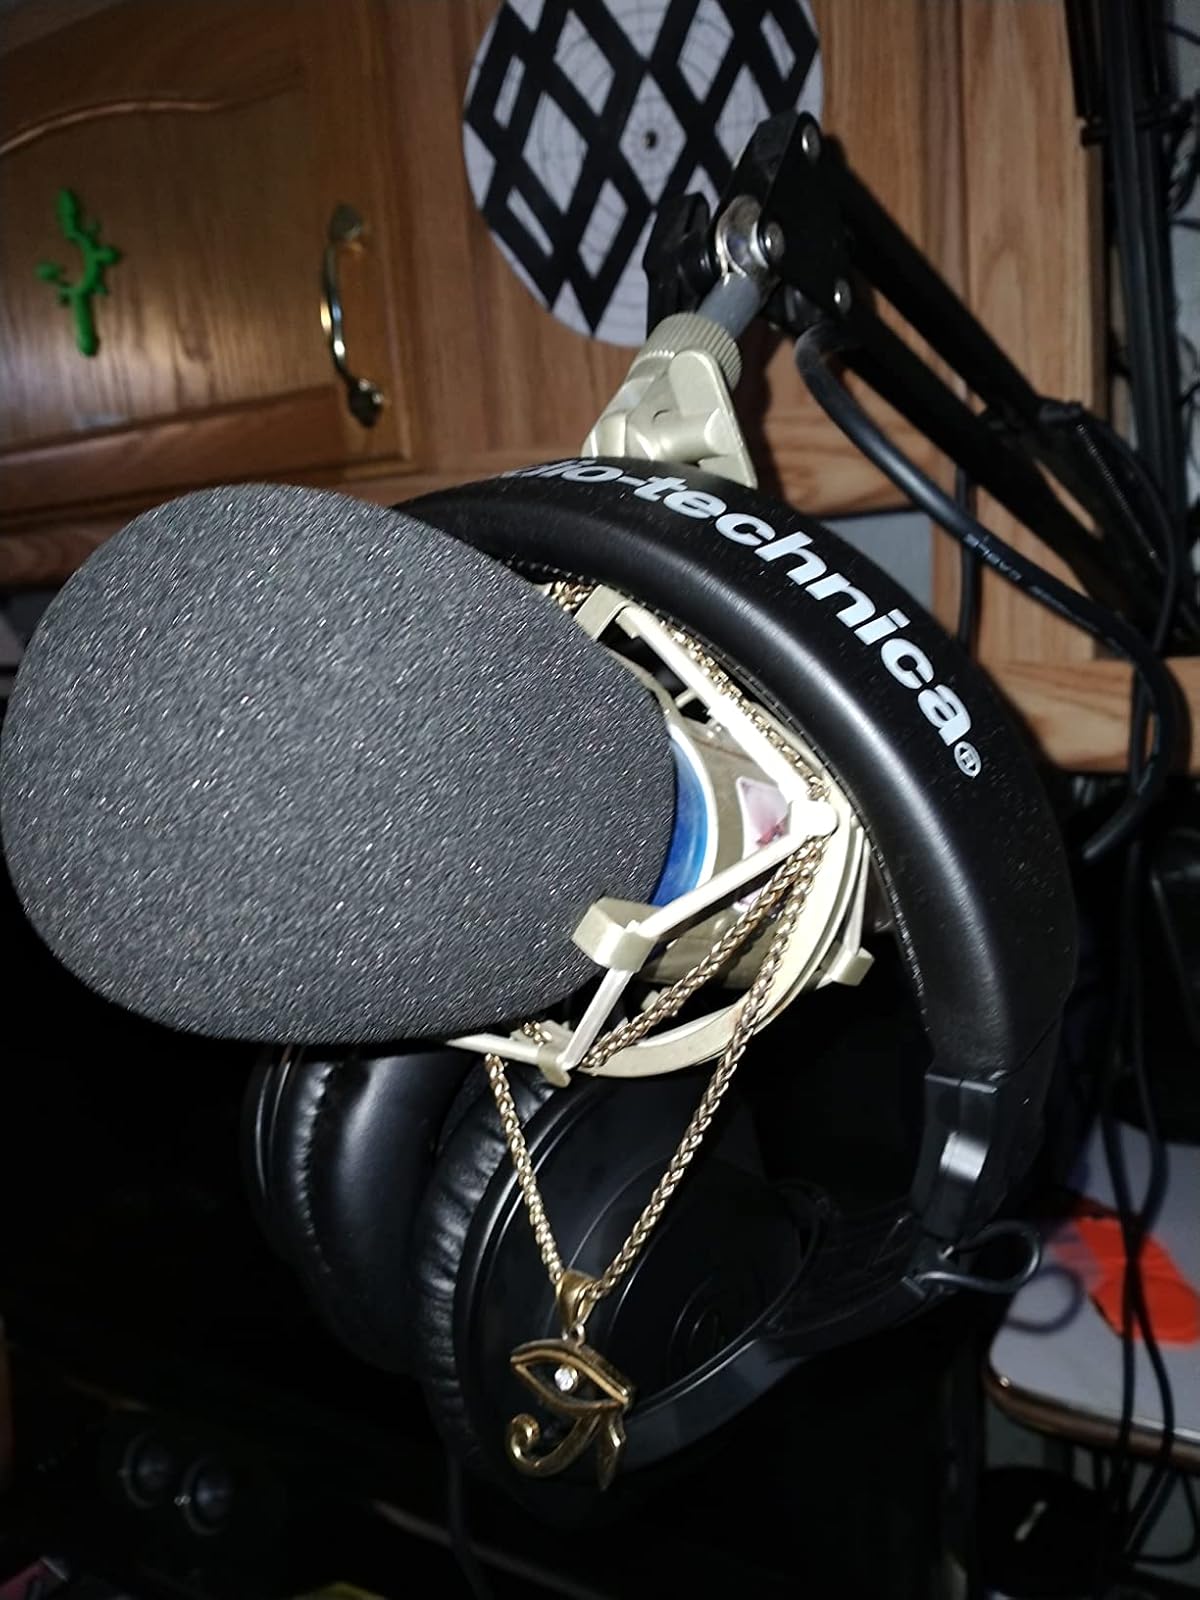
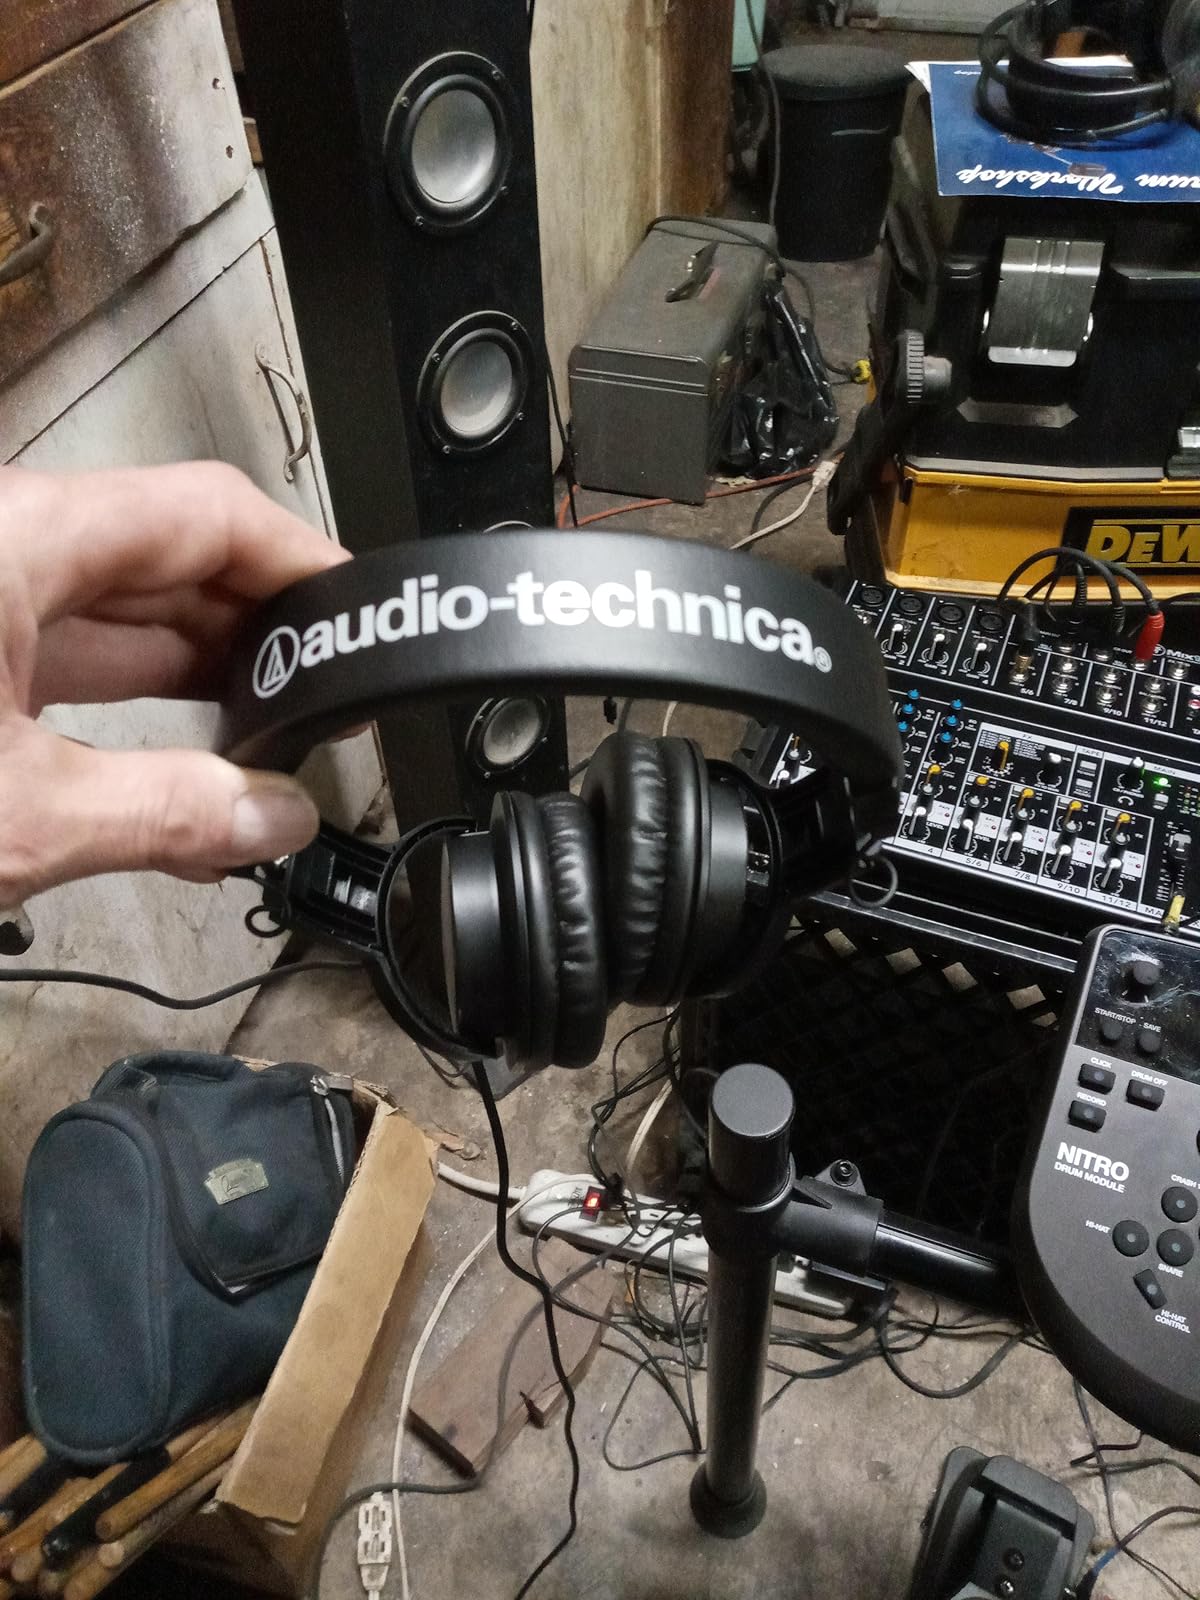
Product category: headphones
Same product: yes